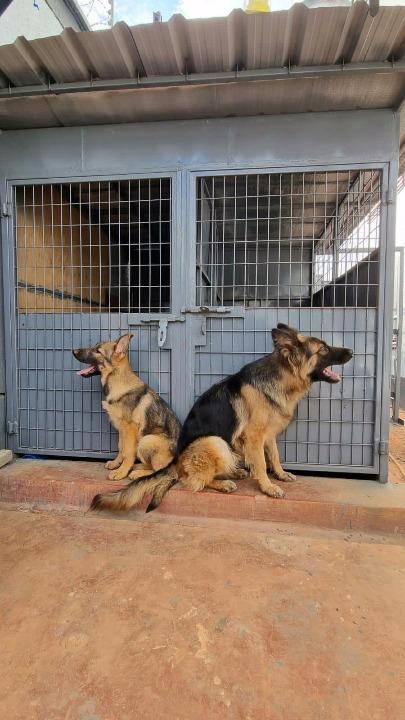
Mbwa wawili wakufugwa wamekaa nje ya banda lao huku wamepeana migongo wakiachama midomo yao na kutoa ulimi nje baada ya kulinda mda mrefu usiku kucha.